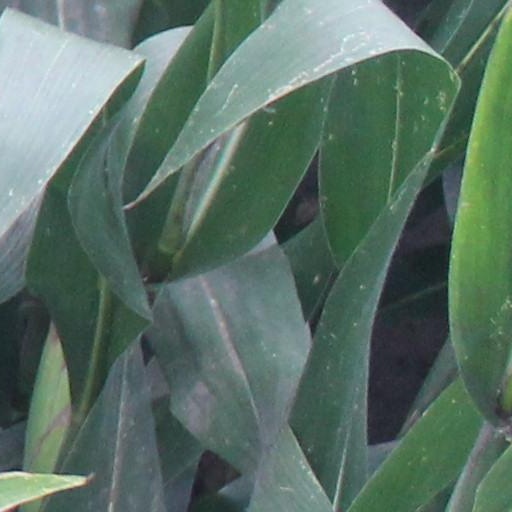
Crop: maize; corn